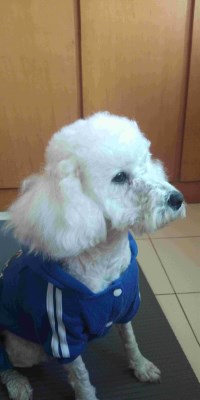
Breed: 3083-n000117-Bichon_Frise